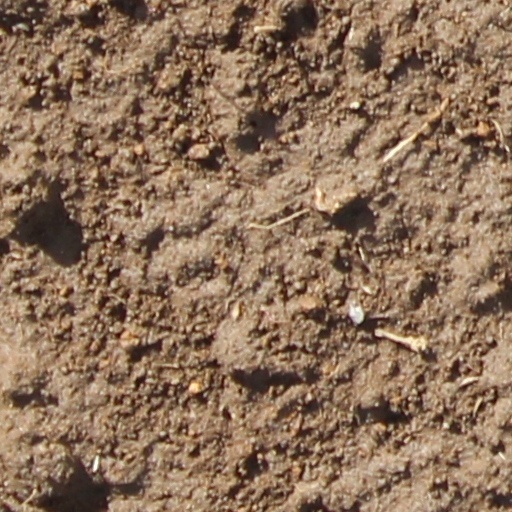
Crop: wheat